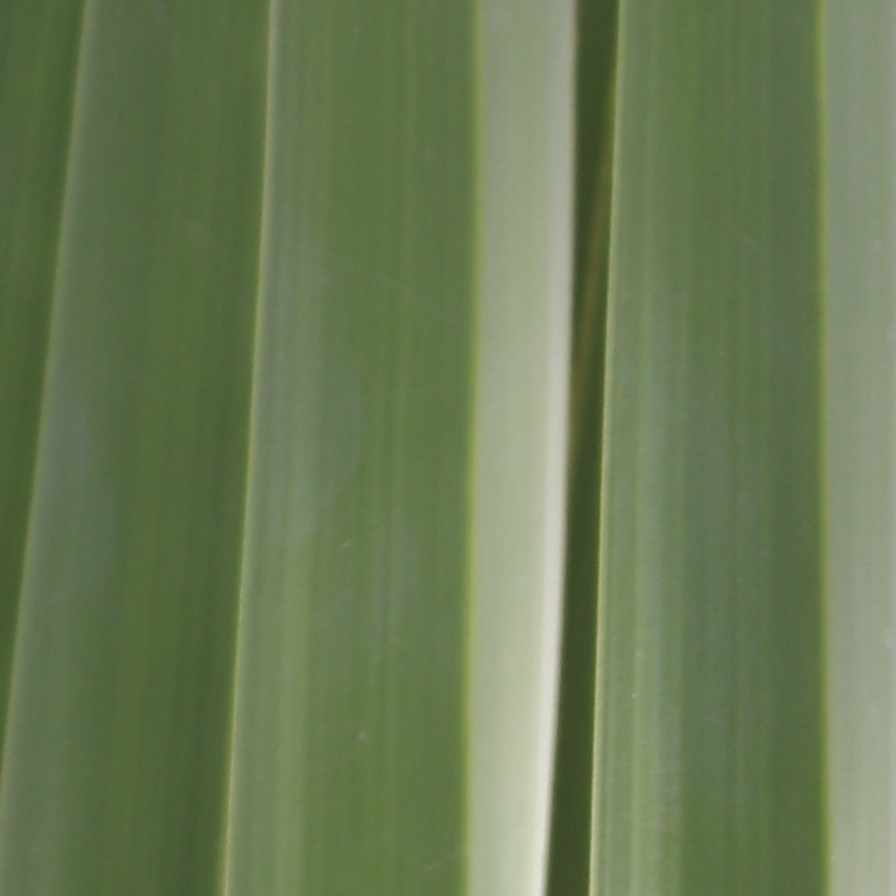
Label: Healthy